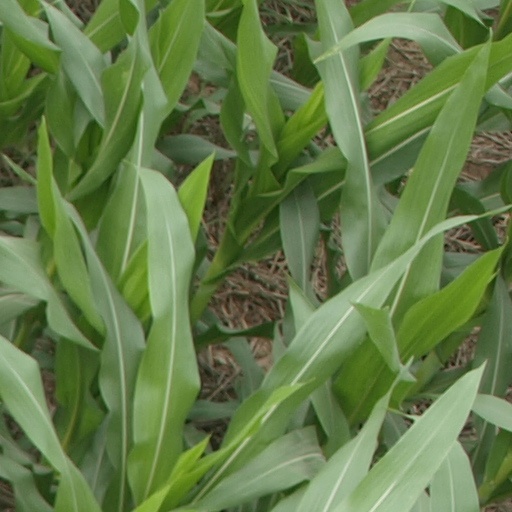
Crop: maize; corn